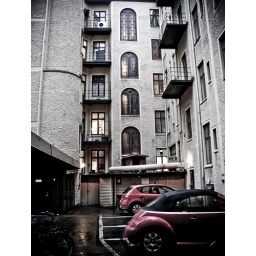
Two red cars in the back yard